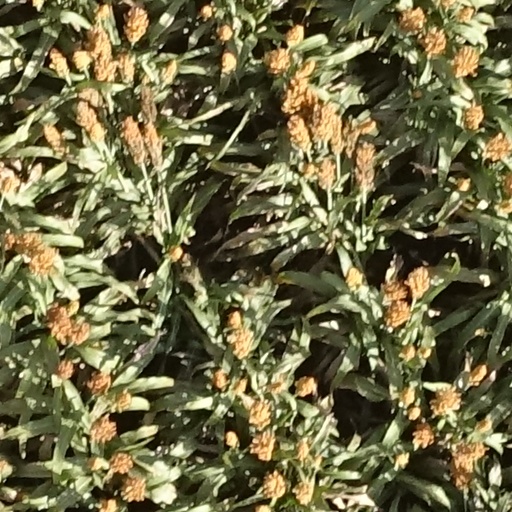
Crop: sorghum